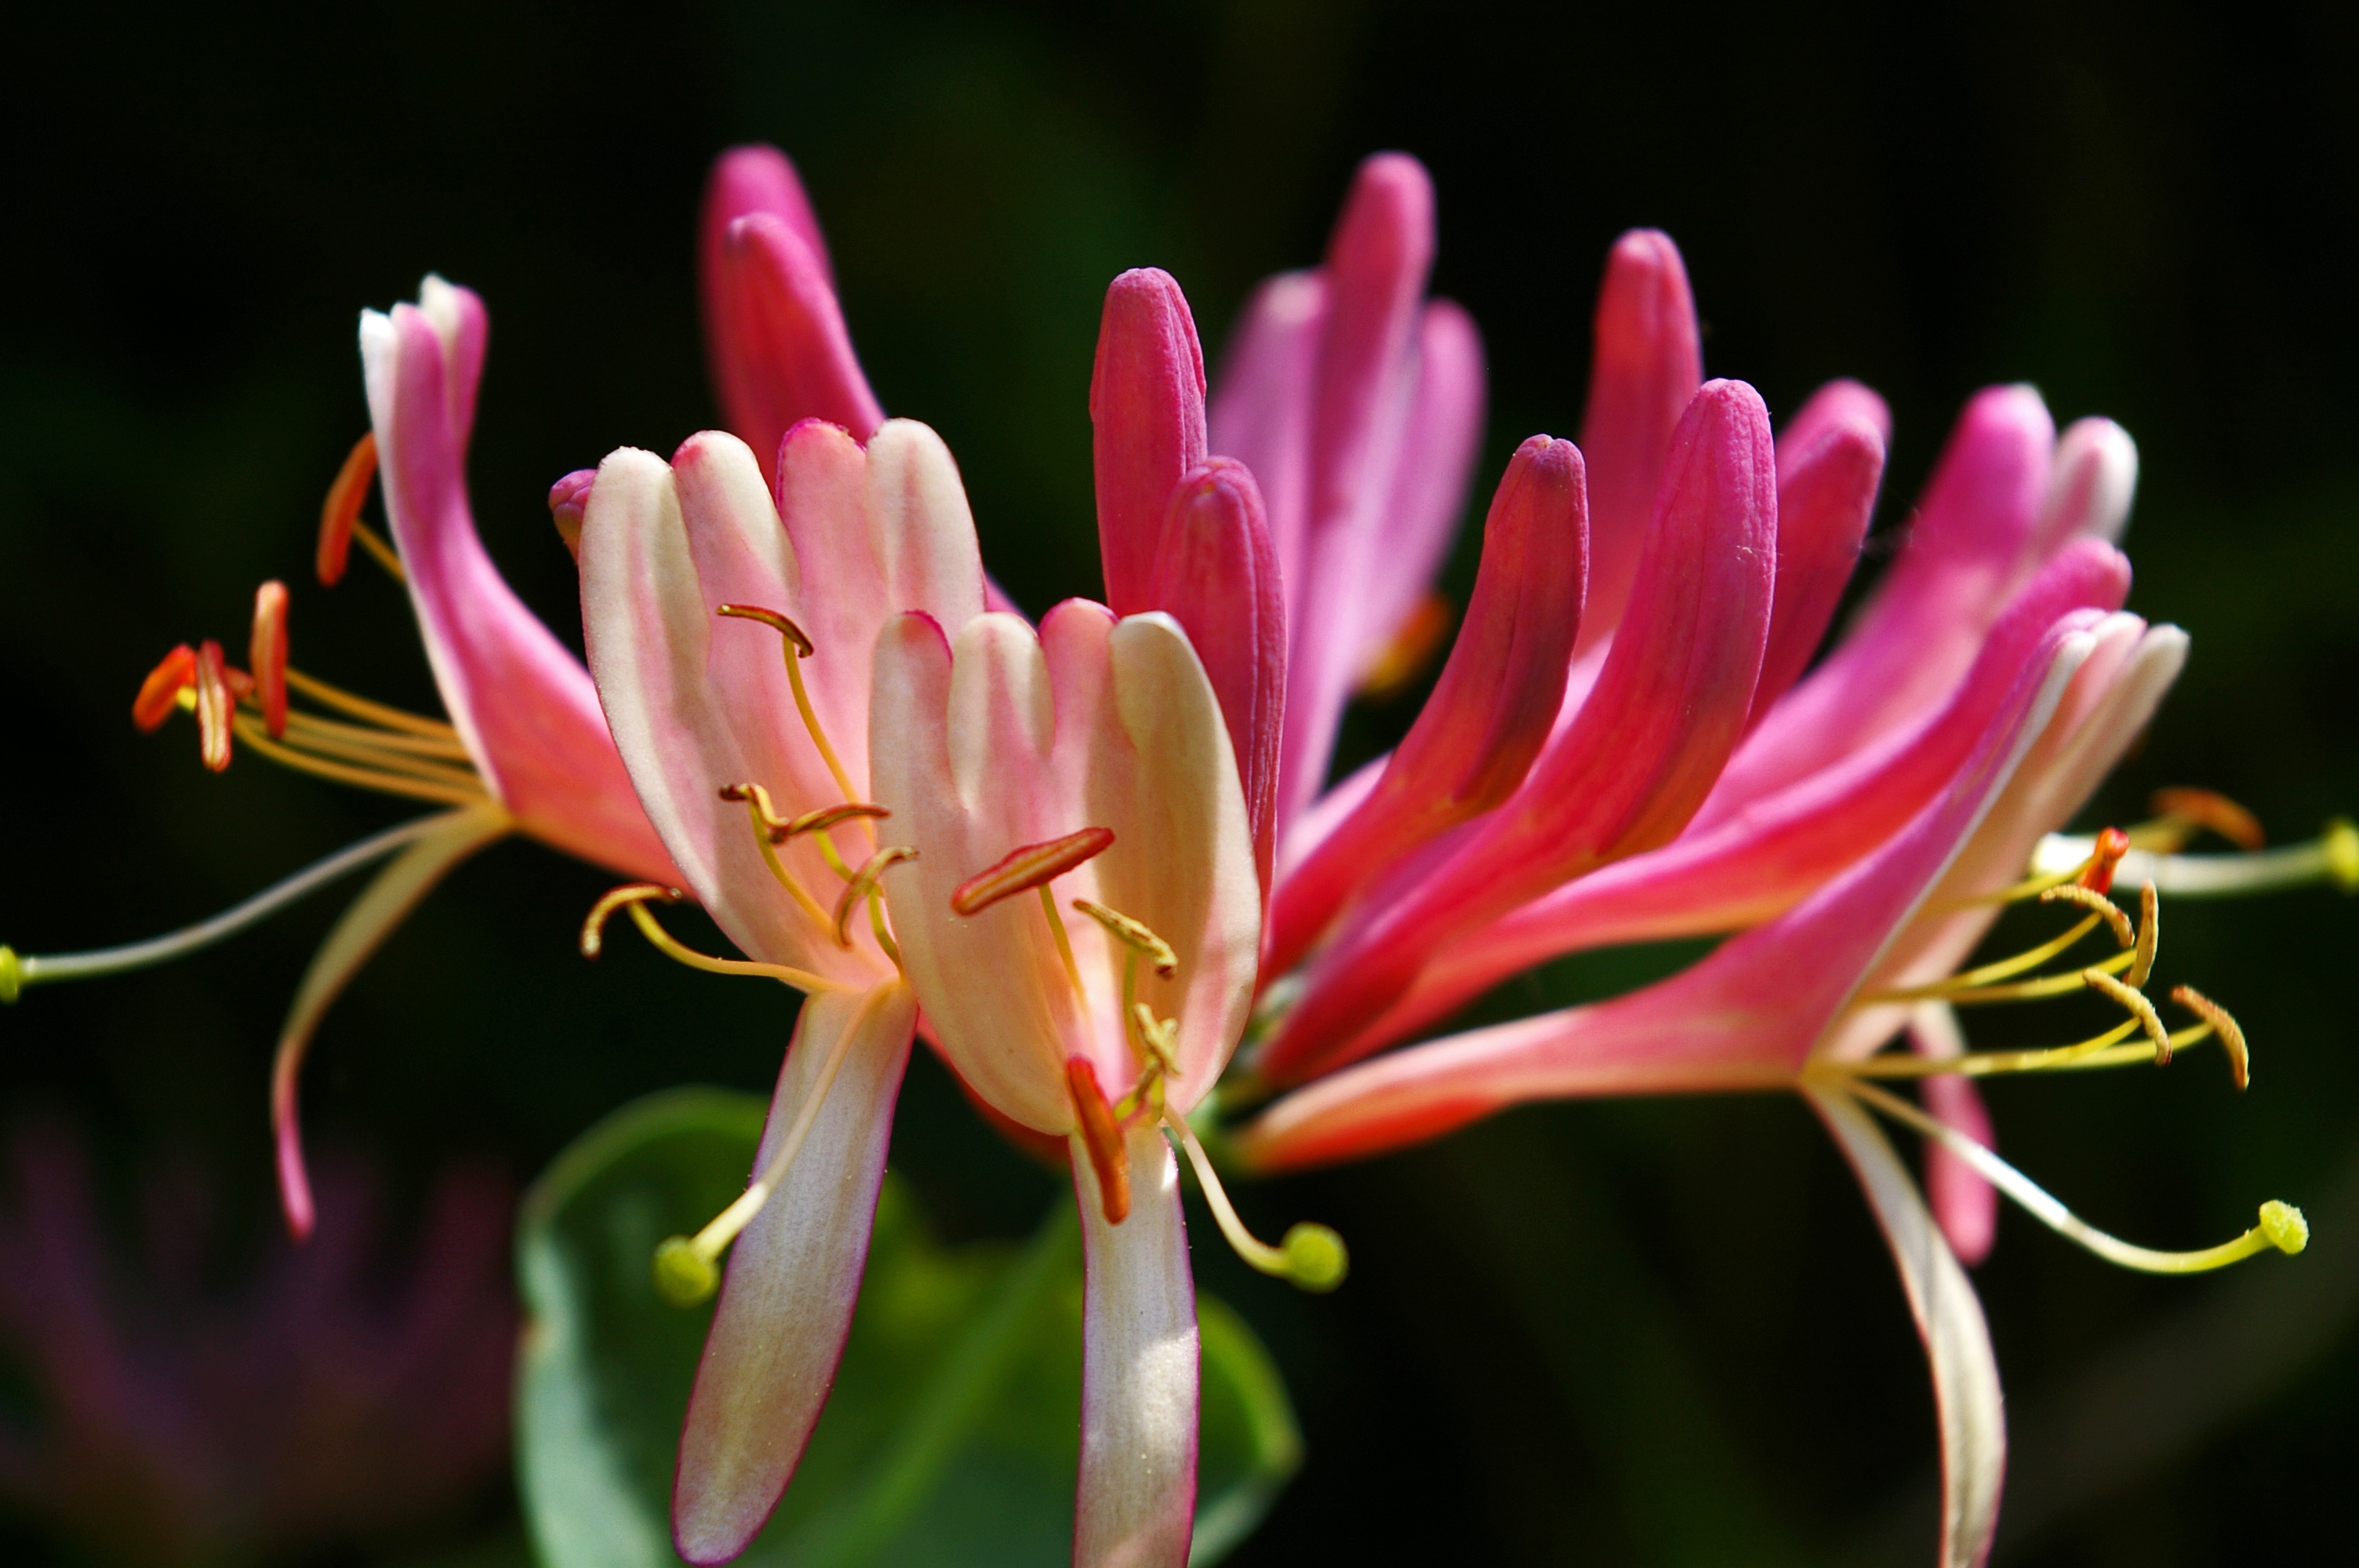
nature, blossom, plant, photography, flower, petal, bloom, summer, orange, botany, climber, garden, pink, flora, close up, shrub, creeper, macro photography, blossomed, honeysuckle, garden design, entwine, flowering plant, woody plant, land plant, honeysuckle family